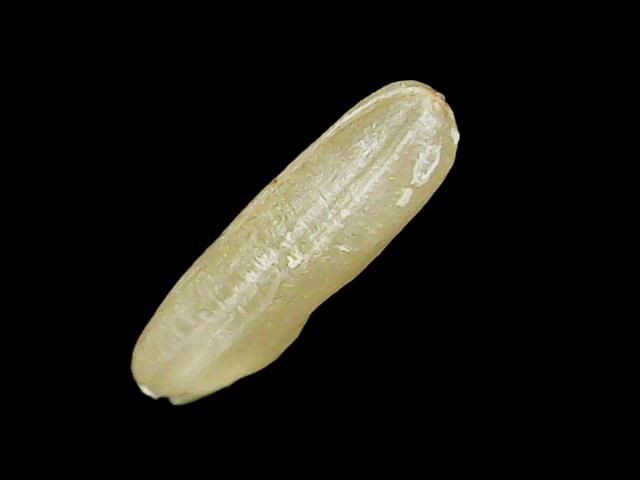
Rice variety: Binadhan16